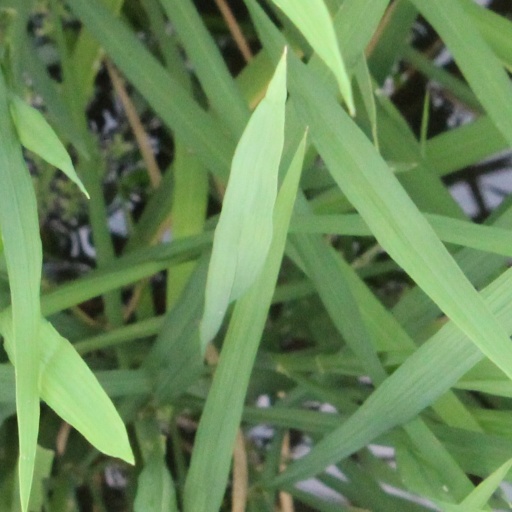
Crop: rice